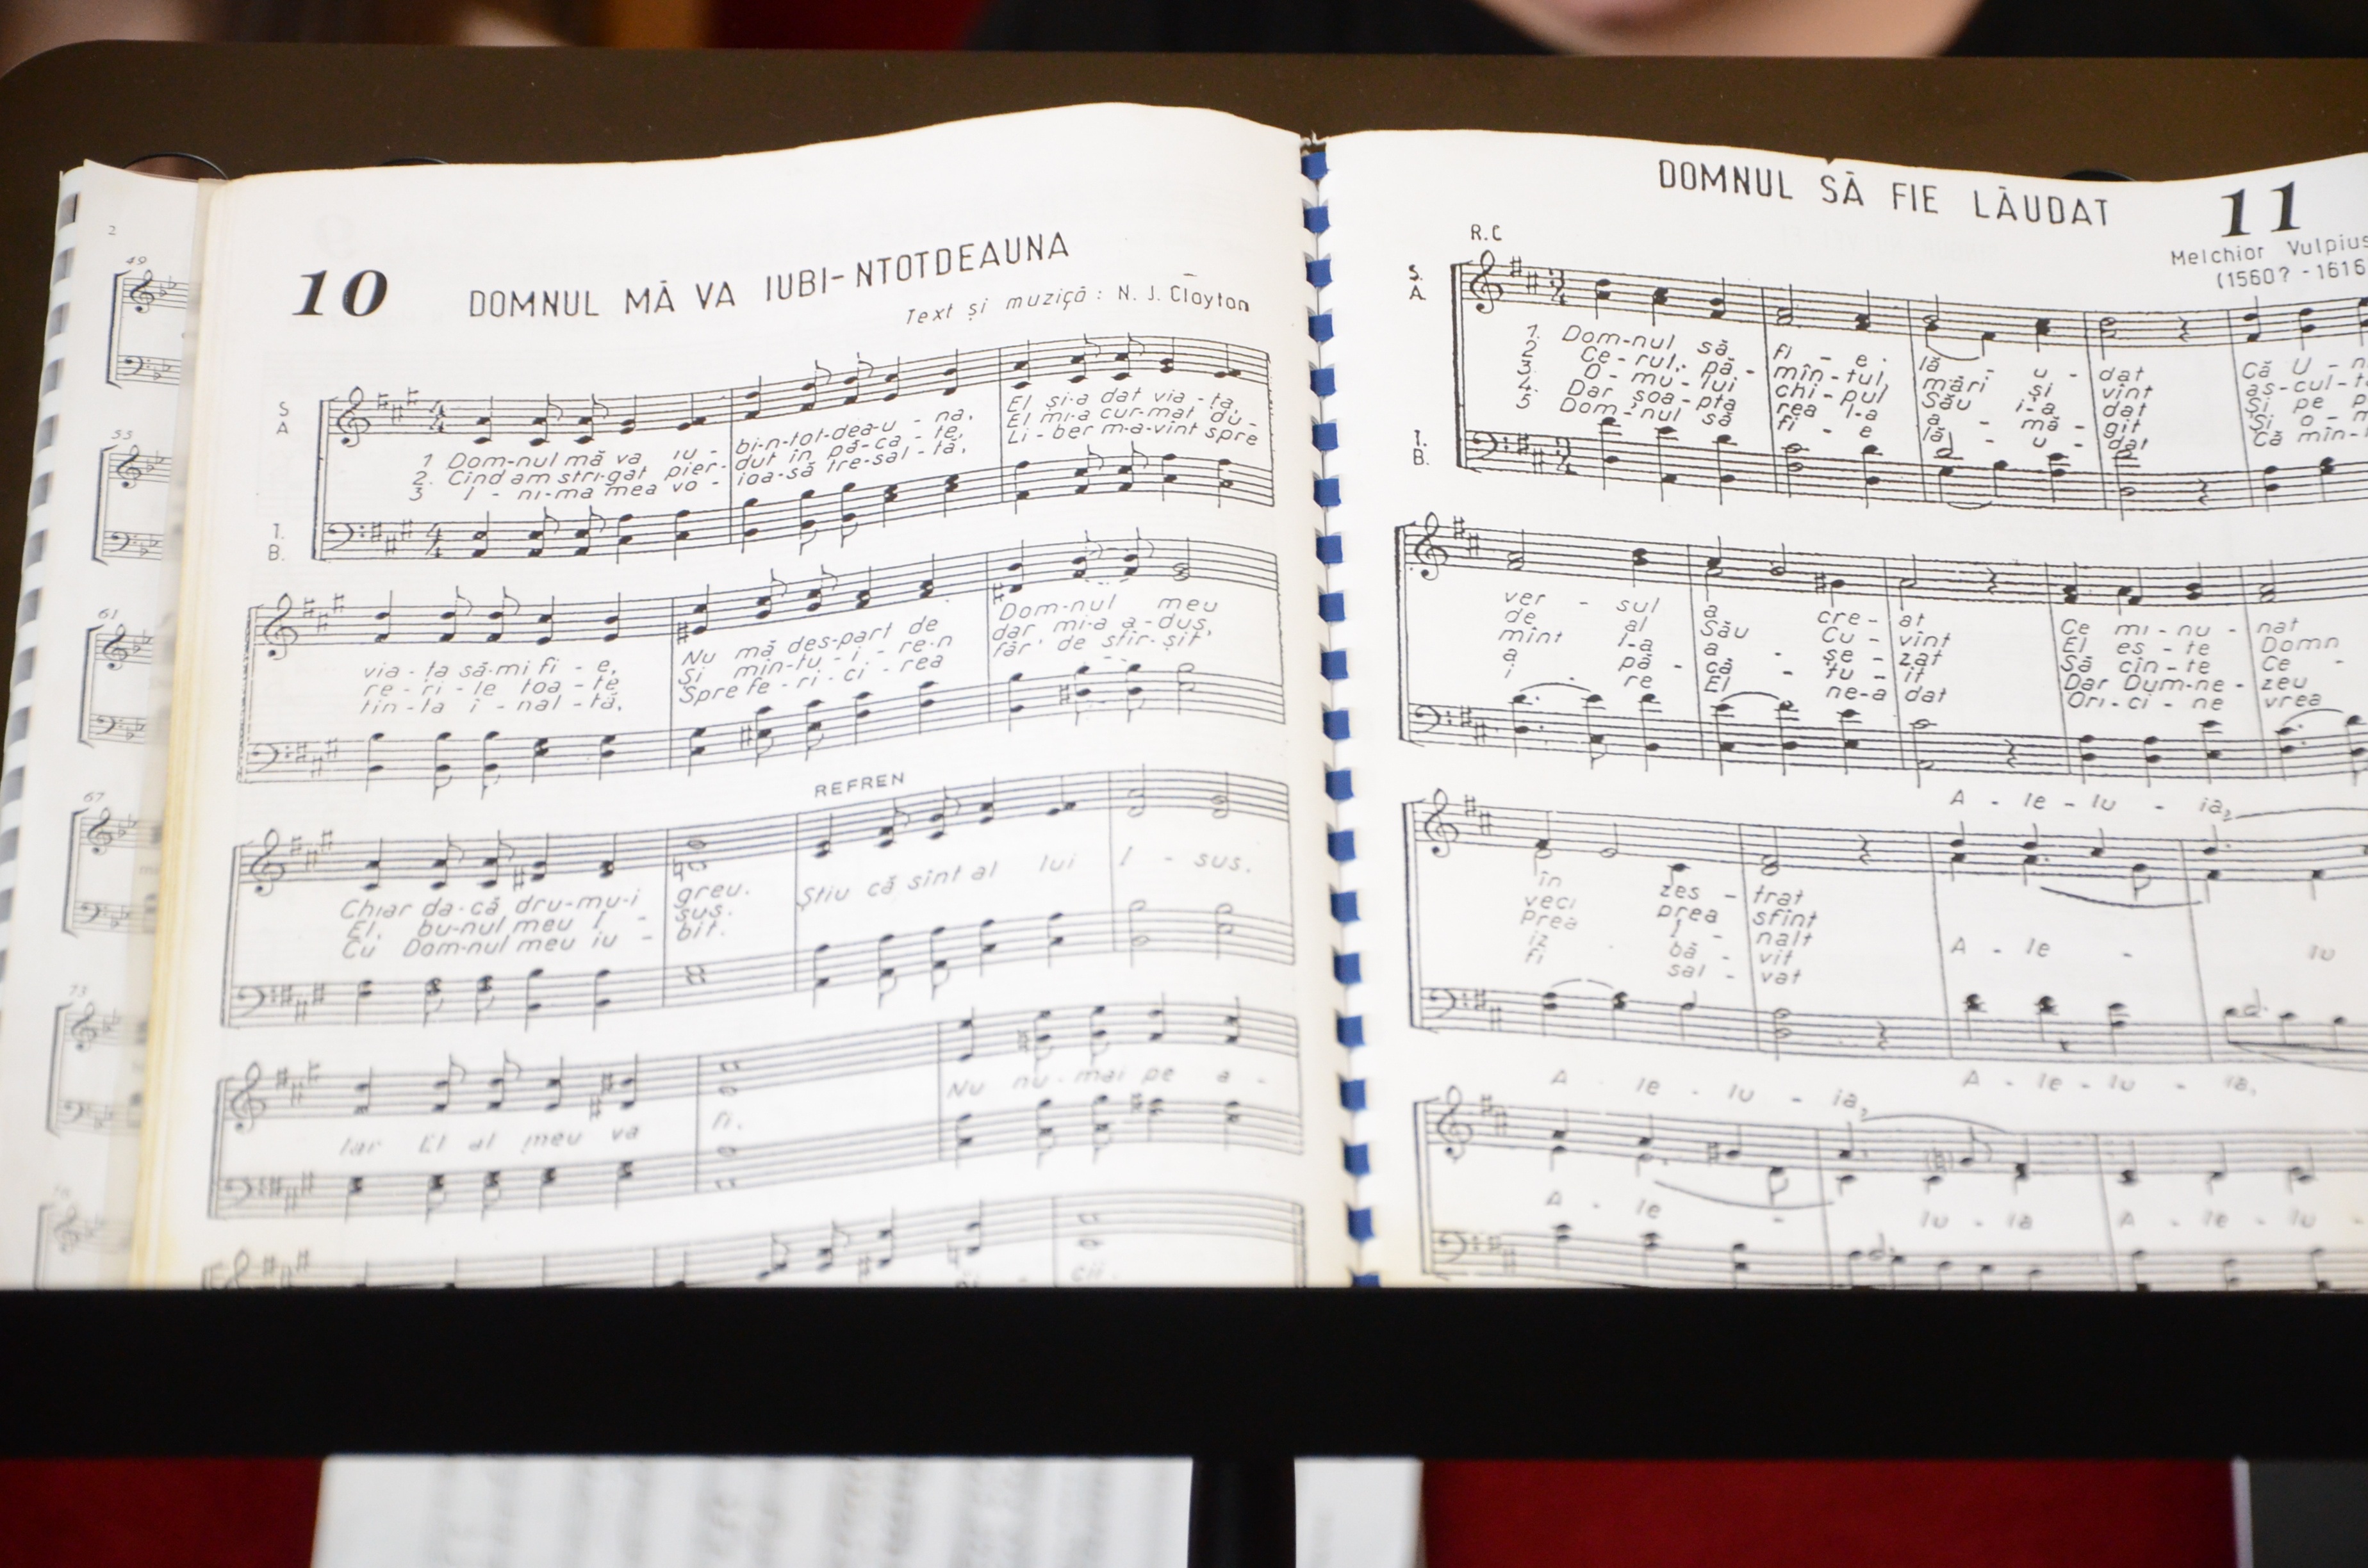
writing, music, brand, font, orchestra, design, text, handwriting, composition, document, song, notes, melody